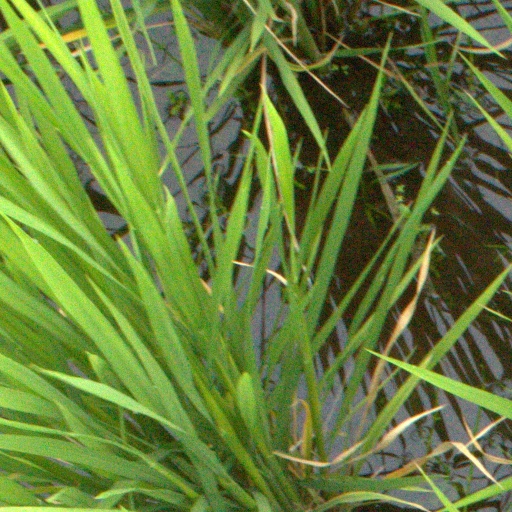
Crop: rice